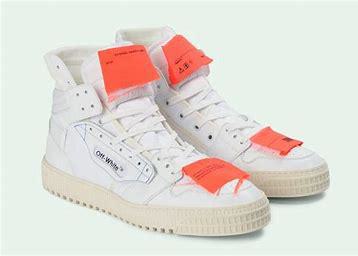
Brand: Off-White
Model: Court 3